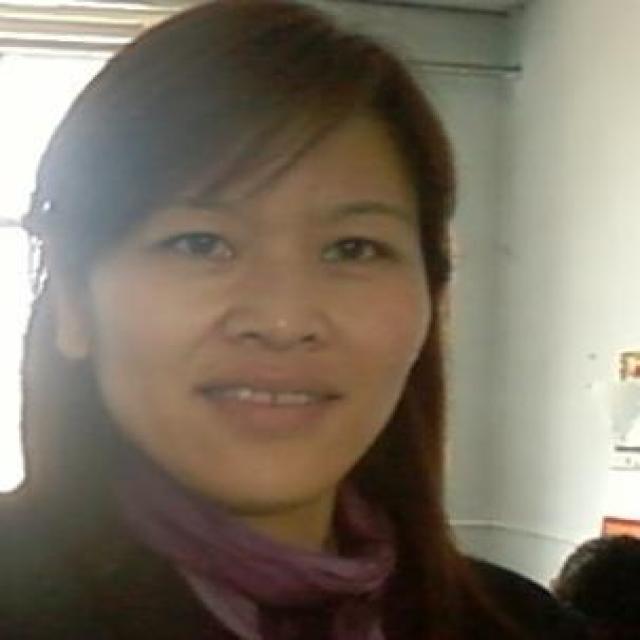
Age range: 21-44